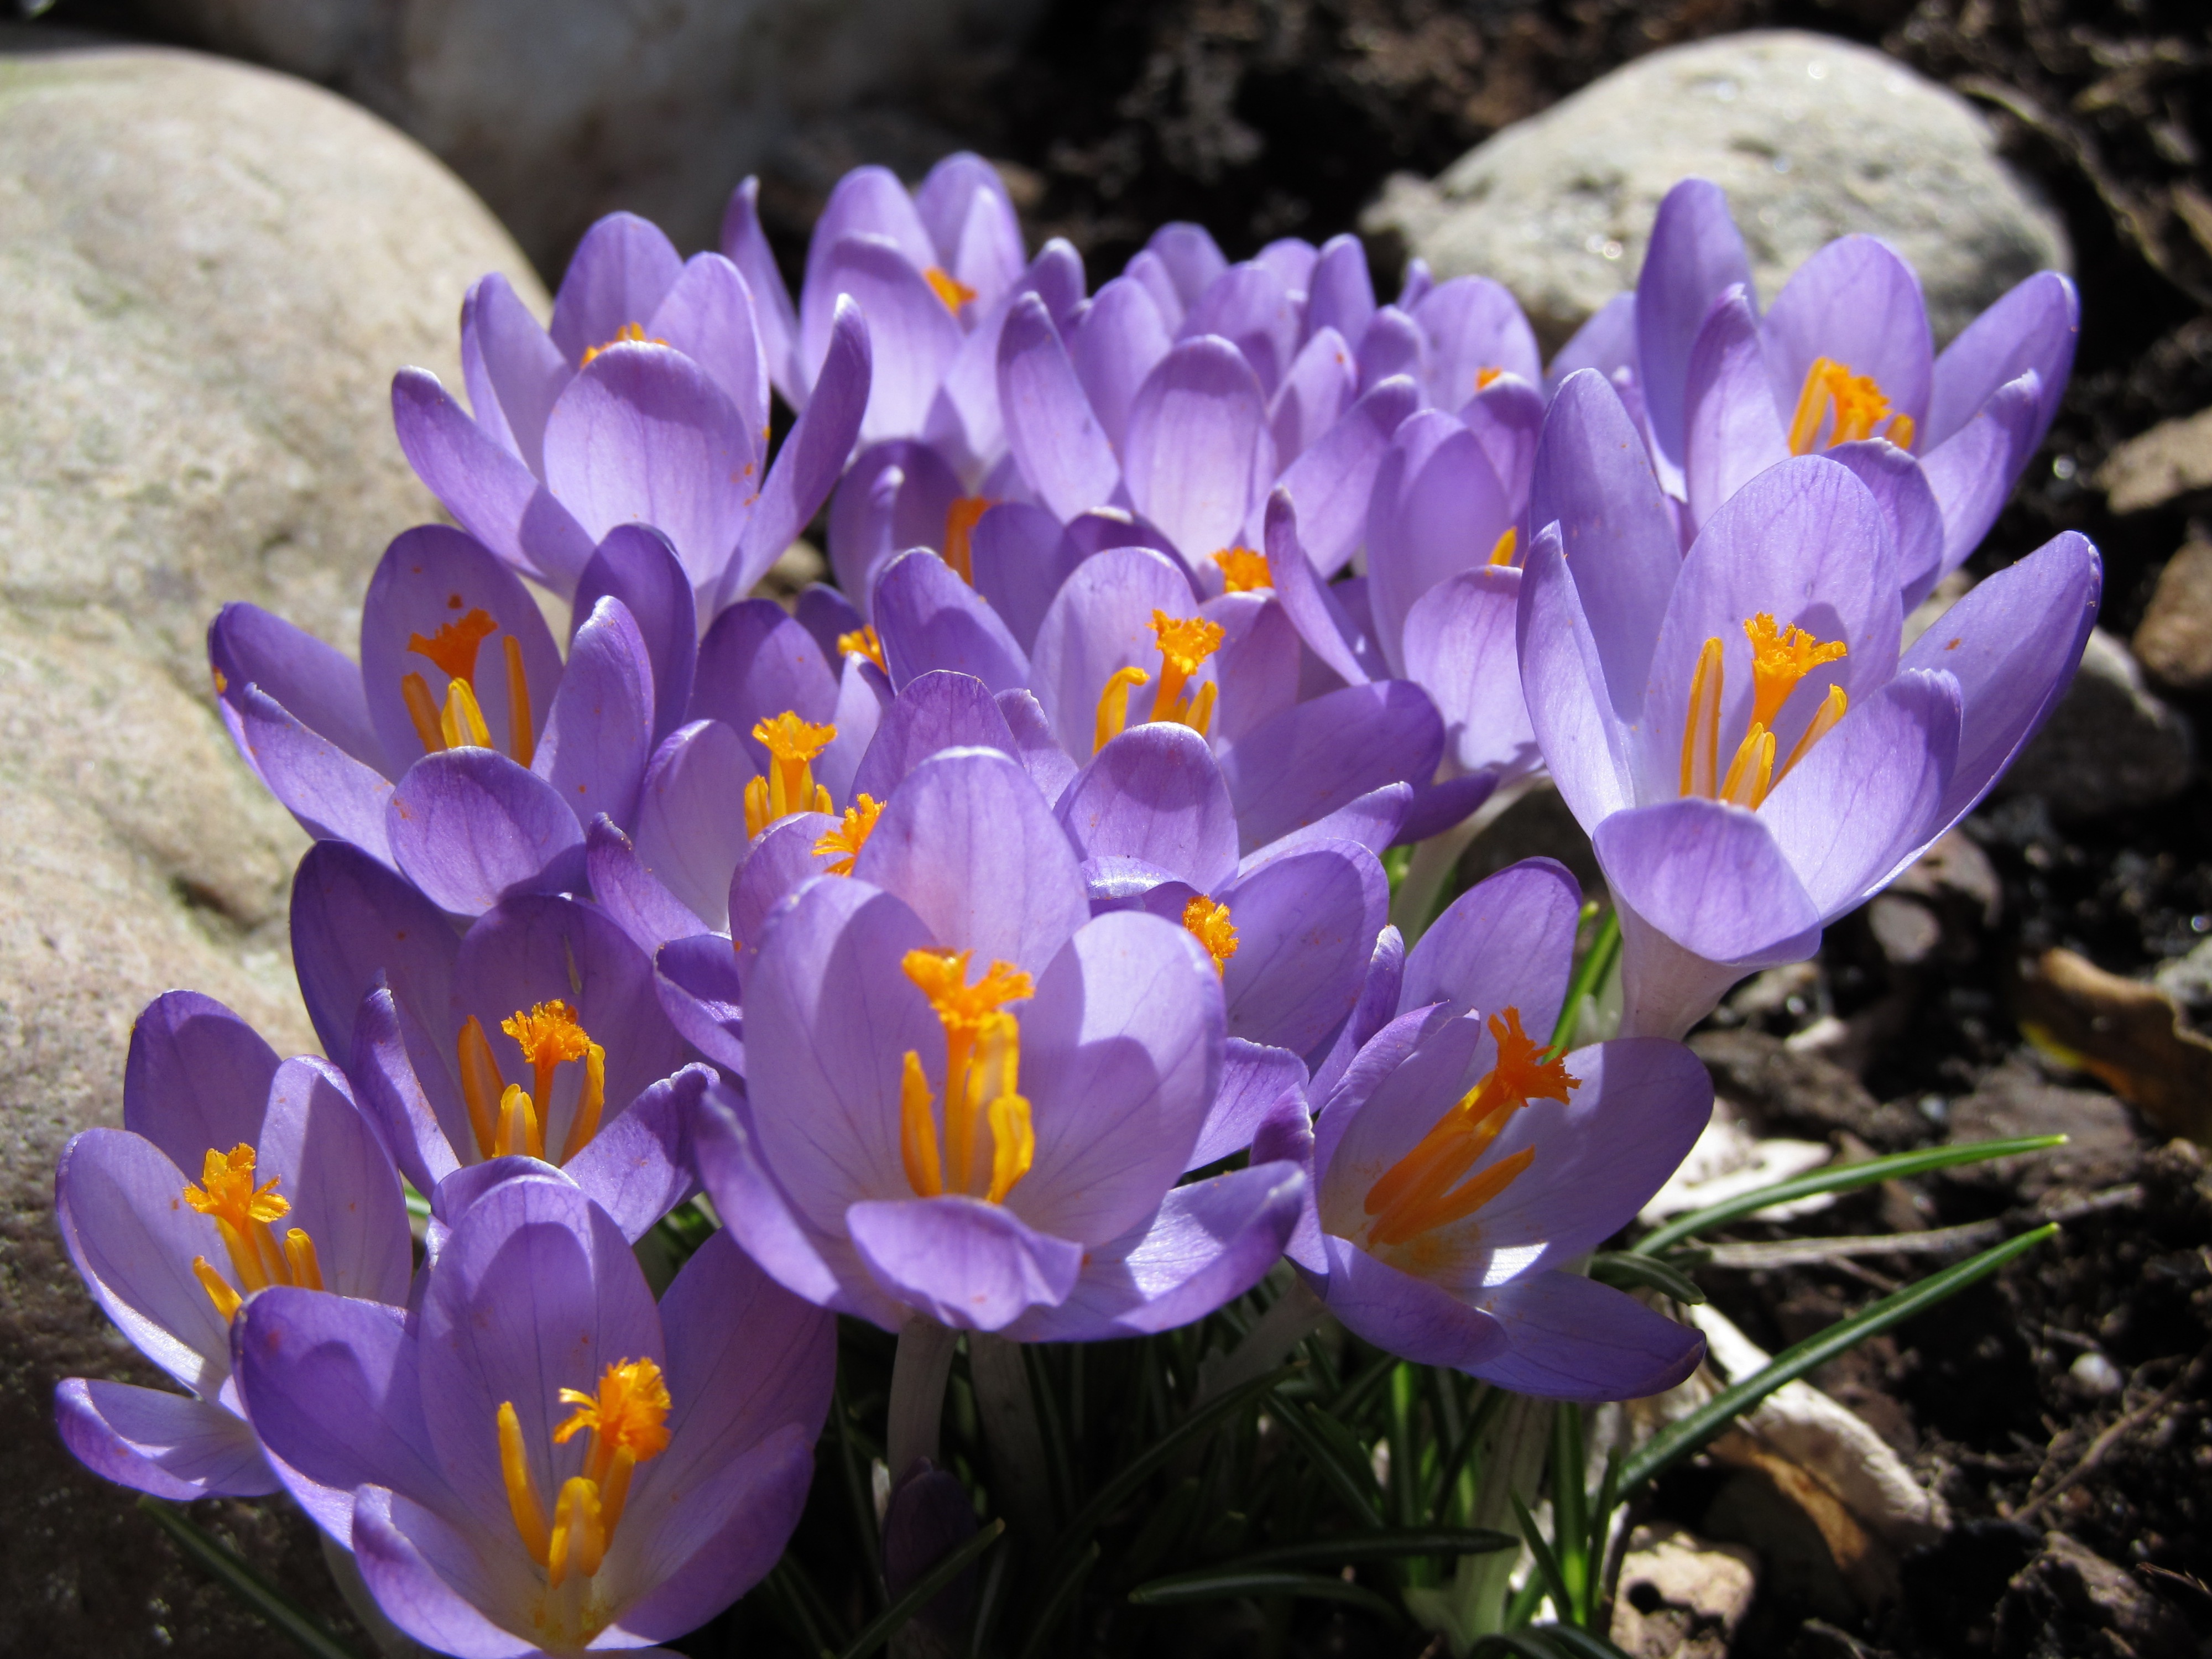
plant, flower, purple, petal, spring, close, flora, violet, crocus, flowering plant, land plant, iris family